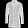
Label: Coat